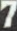
Number: 7